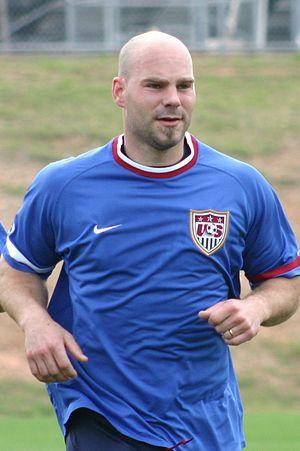
Marcus Stephan Hahnemann, né le 15 juin 1972 à Seattle dans l'État de Washington, est un footballeur international américain. Gardien de but avec l'équipe des États-Unis, il a évolué durant l'essentiel de sa carrière en Premier League mais aussi en MLS.